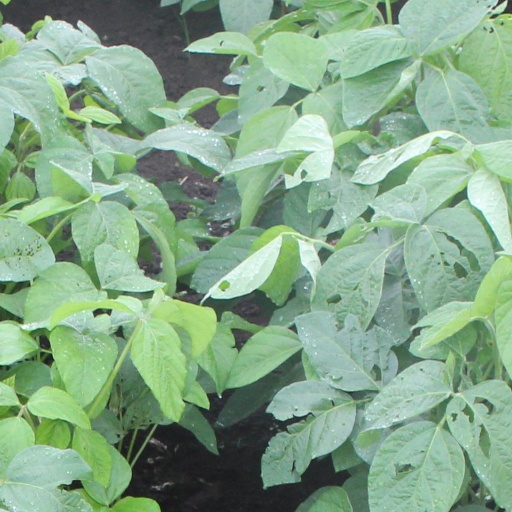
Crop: soybean